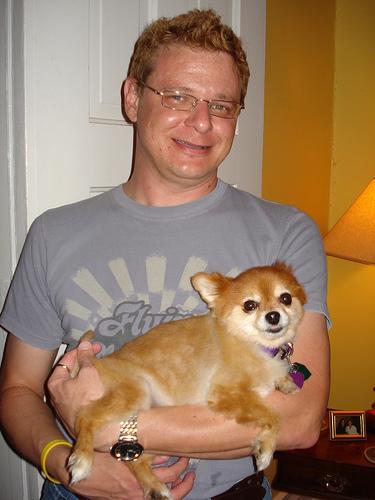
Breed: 1936-n000005-Pomeranian